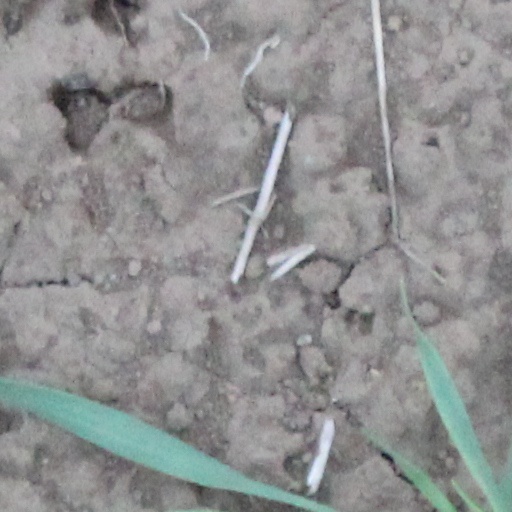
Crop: wheat